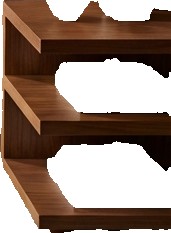
Surface category: cabinetry